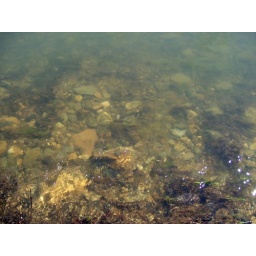
blurry water view of river bed rocks in West VA 2007